Lewisboro, New York

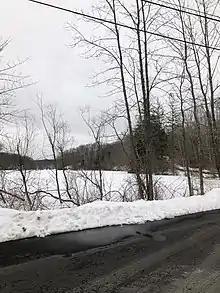
Eastwoods Reservoir in Lewisboro

According to the United States Census Bureau, the town has a total area of , of which is land and , or 4.36%, is water.